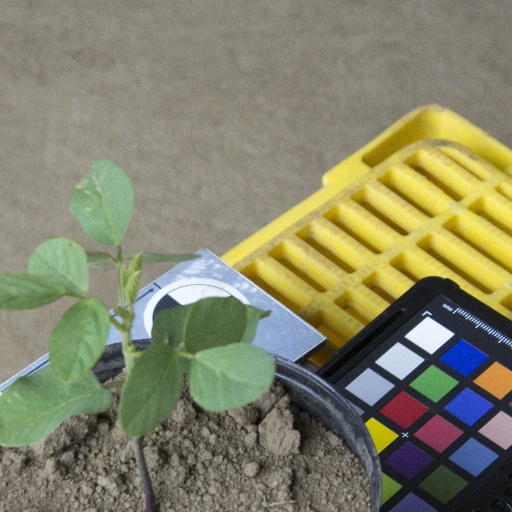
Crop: soybean